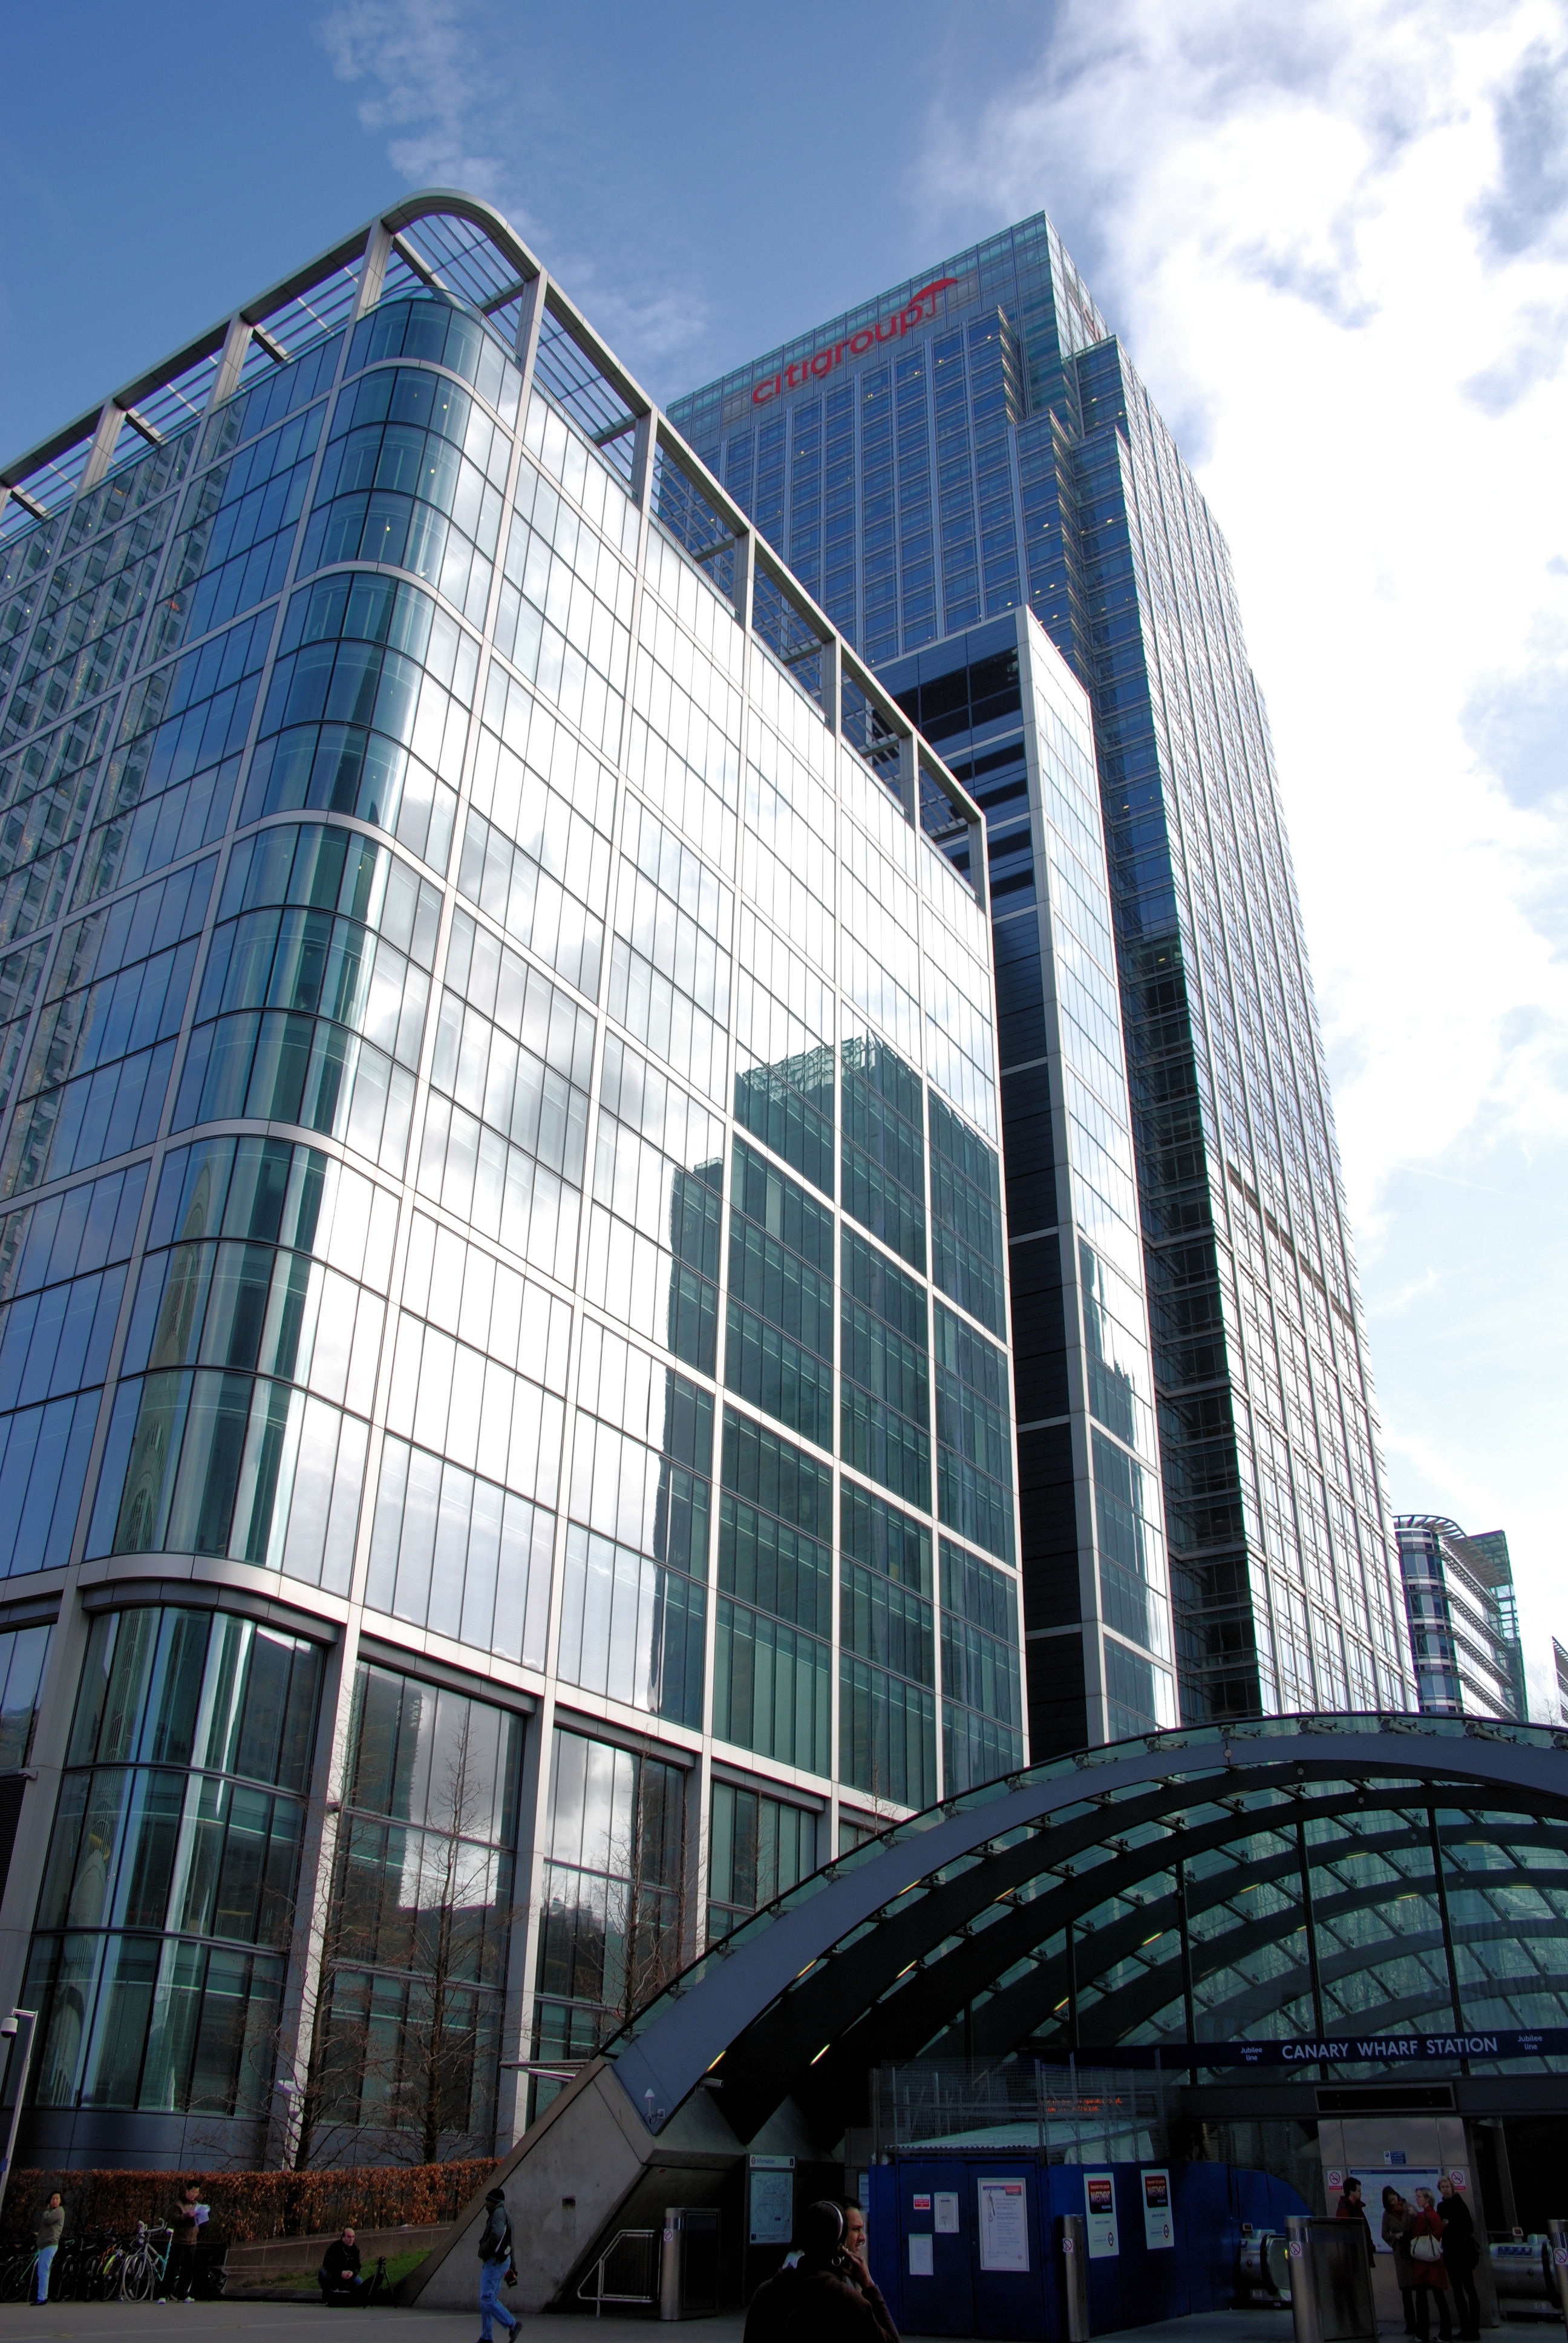
architecture, glass, building, city, skyscraper, cityscape, downtown, tower, landmark, facade, business, modern, tower block, offices, wharf, docklands, commercial building, headquarters, metropolis, canary, urban area, human settlement, metropolitan area